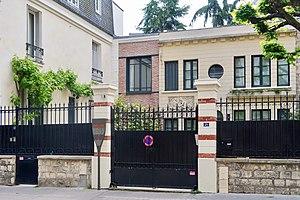
Musée Bouchard, 25 rue de l'Yvette (Paris, 16e).
Henri Bouchard, né le 13 décembre 1875 à Dijon et mort le 30 novembre 1960 à Paris, est un sculpteur et médailleur français.
Les panneaux « Histoire de Paris » sont des panneaux d'information installés dans les rues de Paris devant certains des monuments parisiens.
Le musée Bouchard était situé 25, rue de l'Yvette dans le 16ᵉ arrondissement de Paris dans l'ancien atelier du sculpteur Henri Bouchard.
La rue de l'Yvette est une voie publique du 16ᵉ arrondissement de Paris, en France.